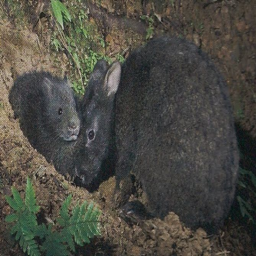
living fossil - a primitive rabbit found only on small islands